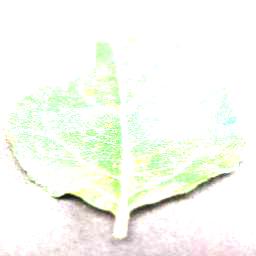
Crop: apple
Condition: cedar_rust